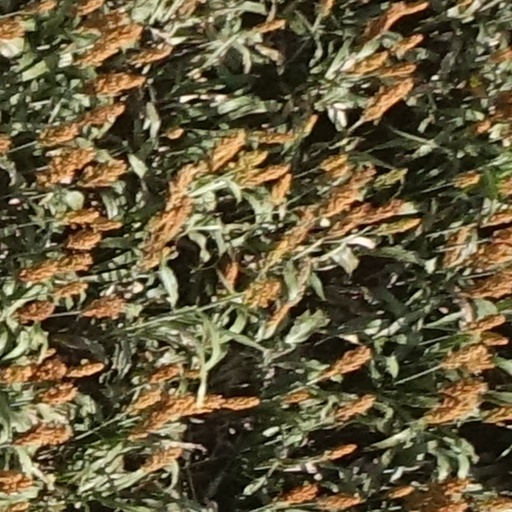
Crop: sorghum